Nagashima Station

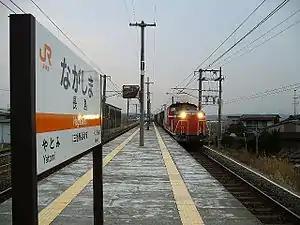
JR Nagashima Station

is a passenger railway station in located in the city of Kuwana, Mie Prefecture, Japan, operated by Central Japan Railway Company (JR Tōkai).